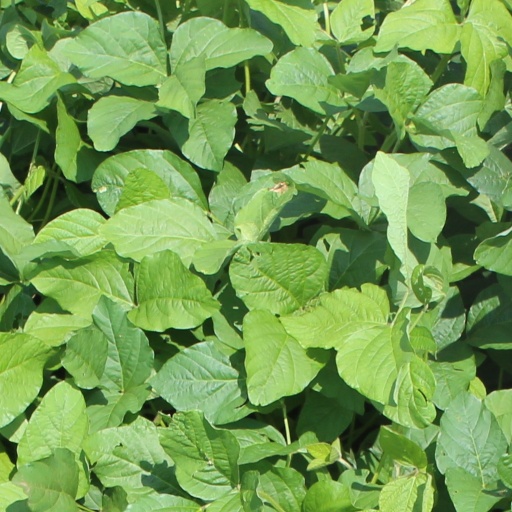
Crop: soybean